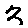
Label: 3